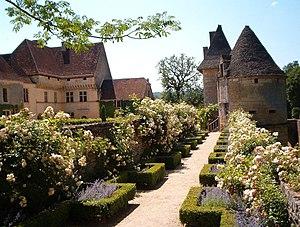
Cette page recense les jardins de France bénéficiant du label « jardin remarquable ».
Le château de Losse se situe sur la commune de Thonac, au bord de la Vézère, dans le département de la Dordogne. Classé monument historique le 5 août 1932, il est ouvert à la visite.